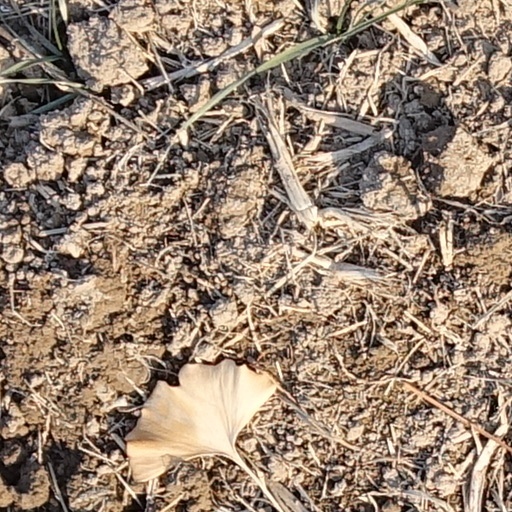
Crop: wheat